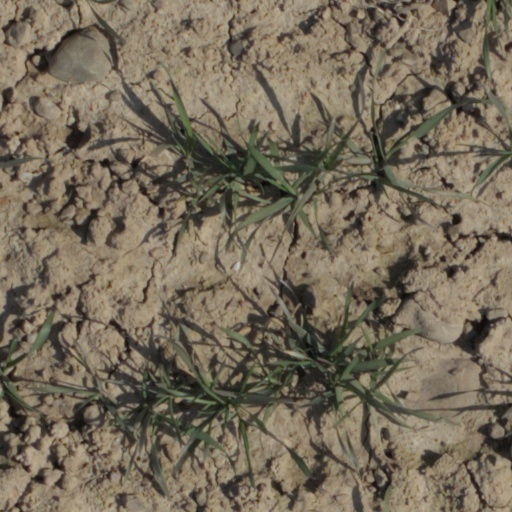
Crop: wheat